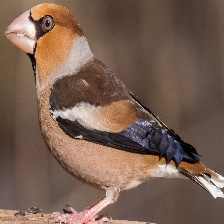
Species: HAWFINCH
Scientific name: COCCOTHRAUSTES COCCOTHRAUSTES